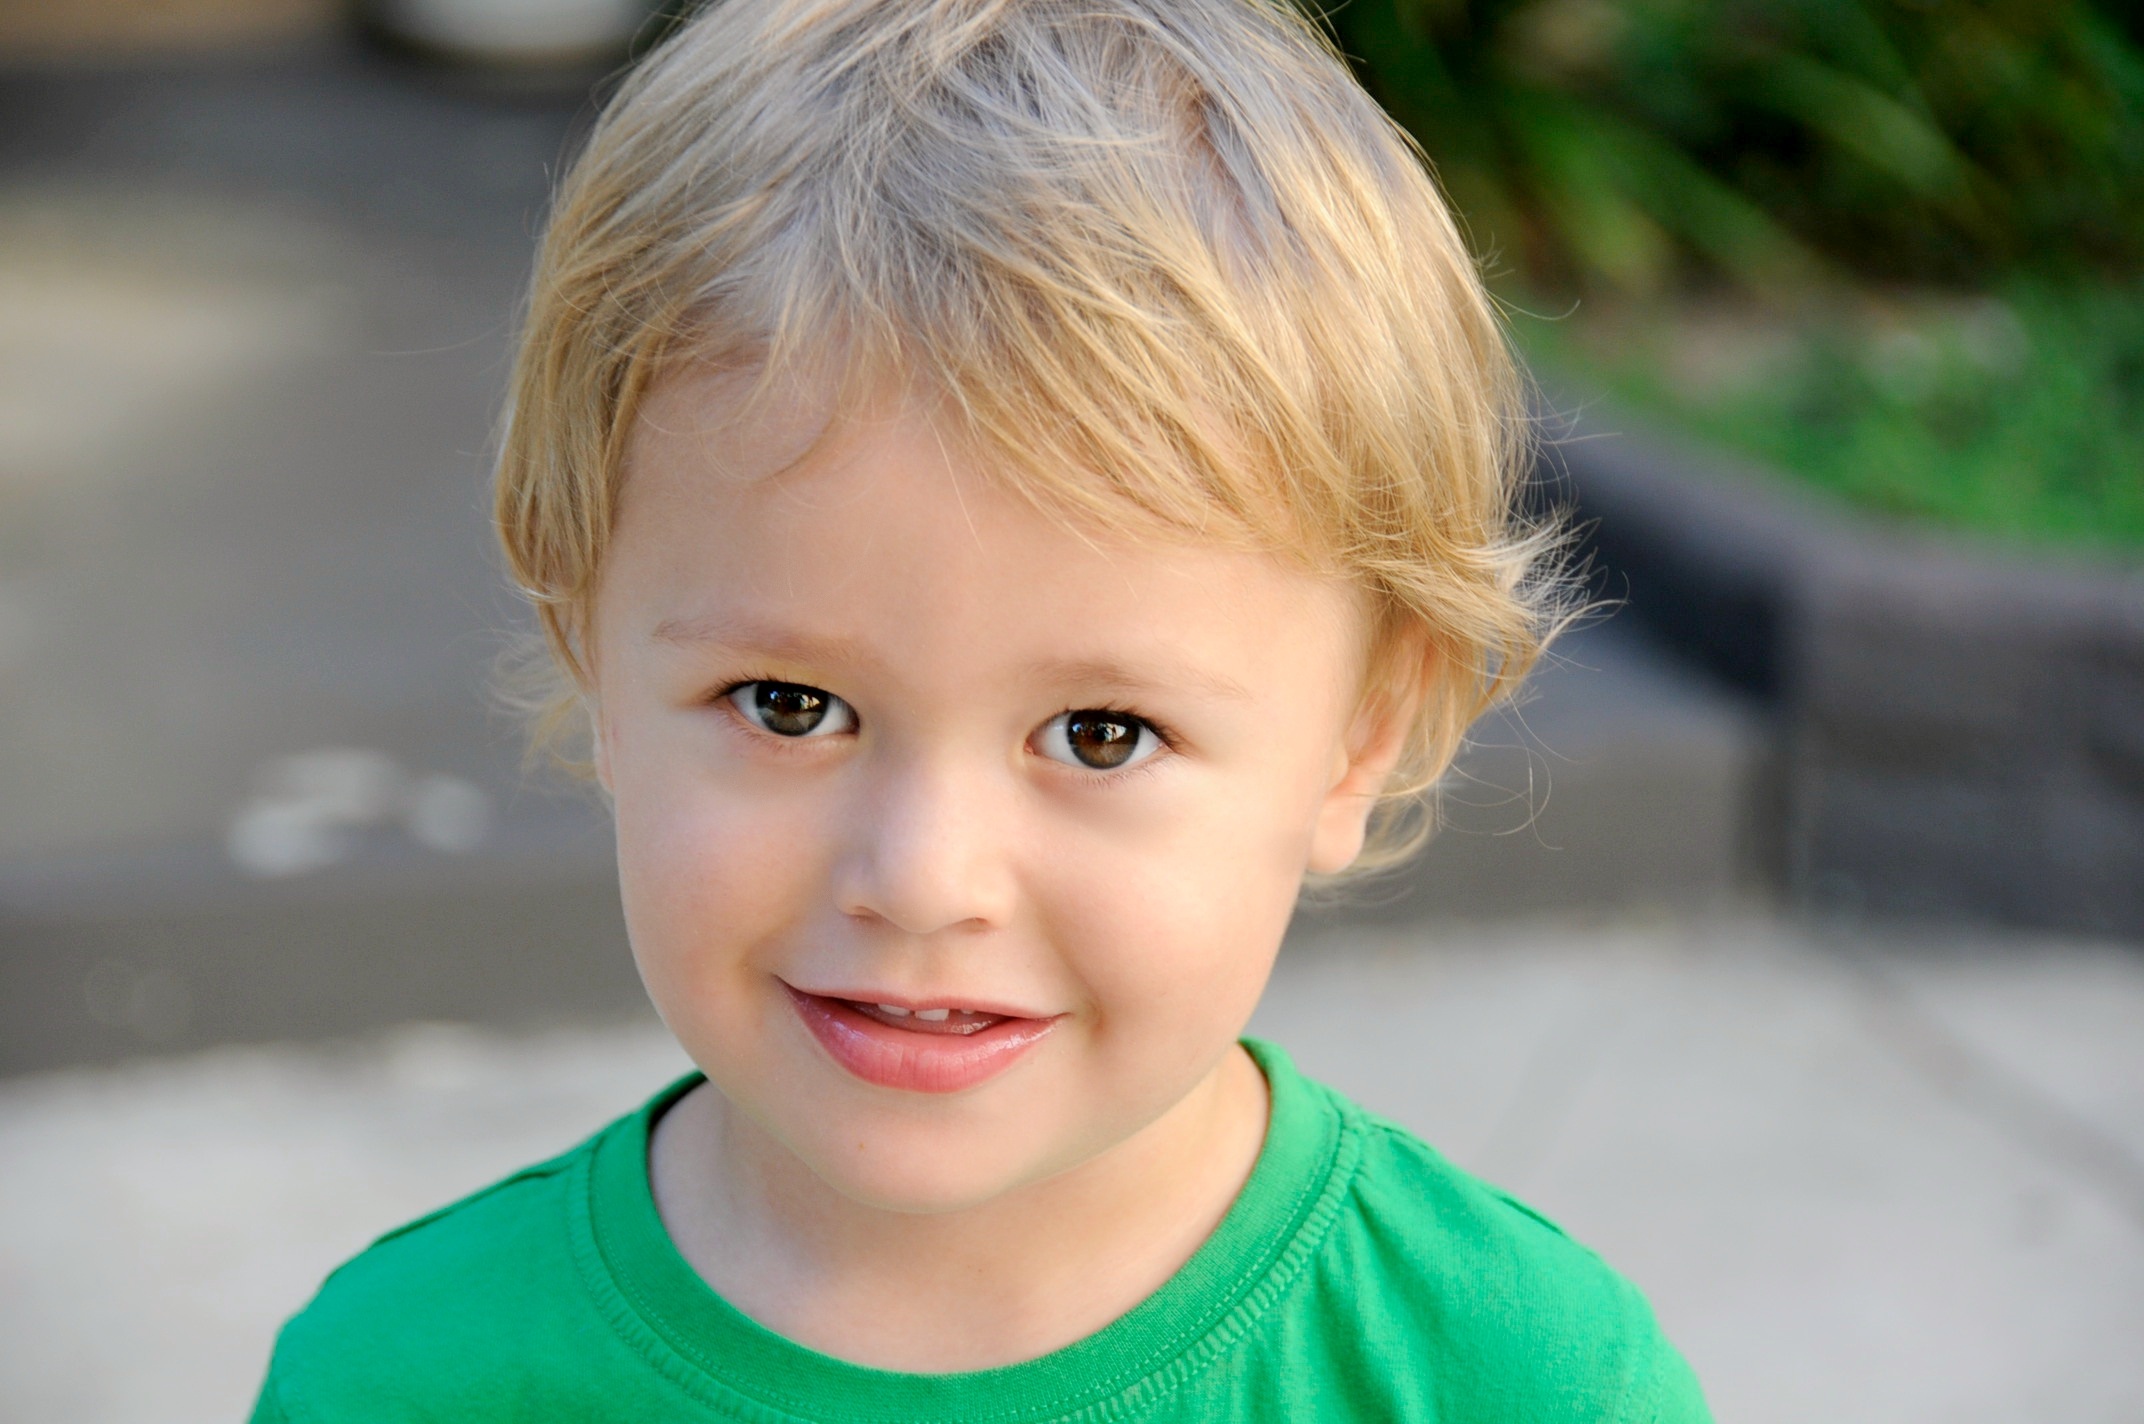
person, people, girl, hair, boy, kid, cute, male, portrait, young, spring, child, facial expression, childhood, hairstyle, smiling, smile, close up, face, family, fun, happy, infant, toddler, eye, head, little, skin, organ, adorable, emotion, happy kid, portrait photography